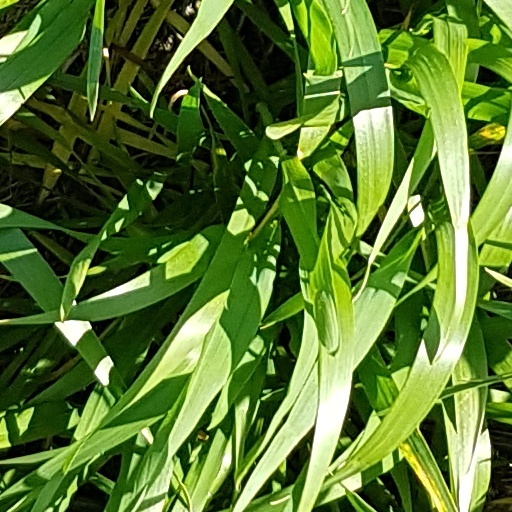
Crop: wheat